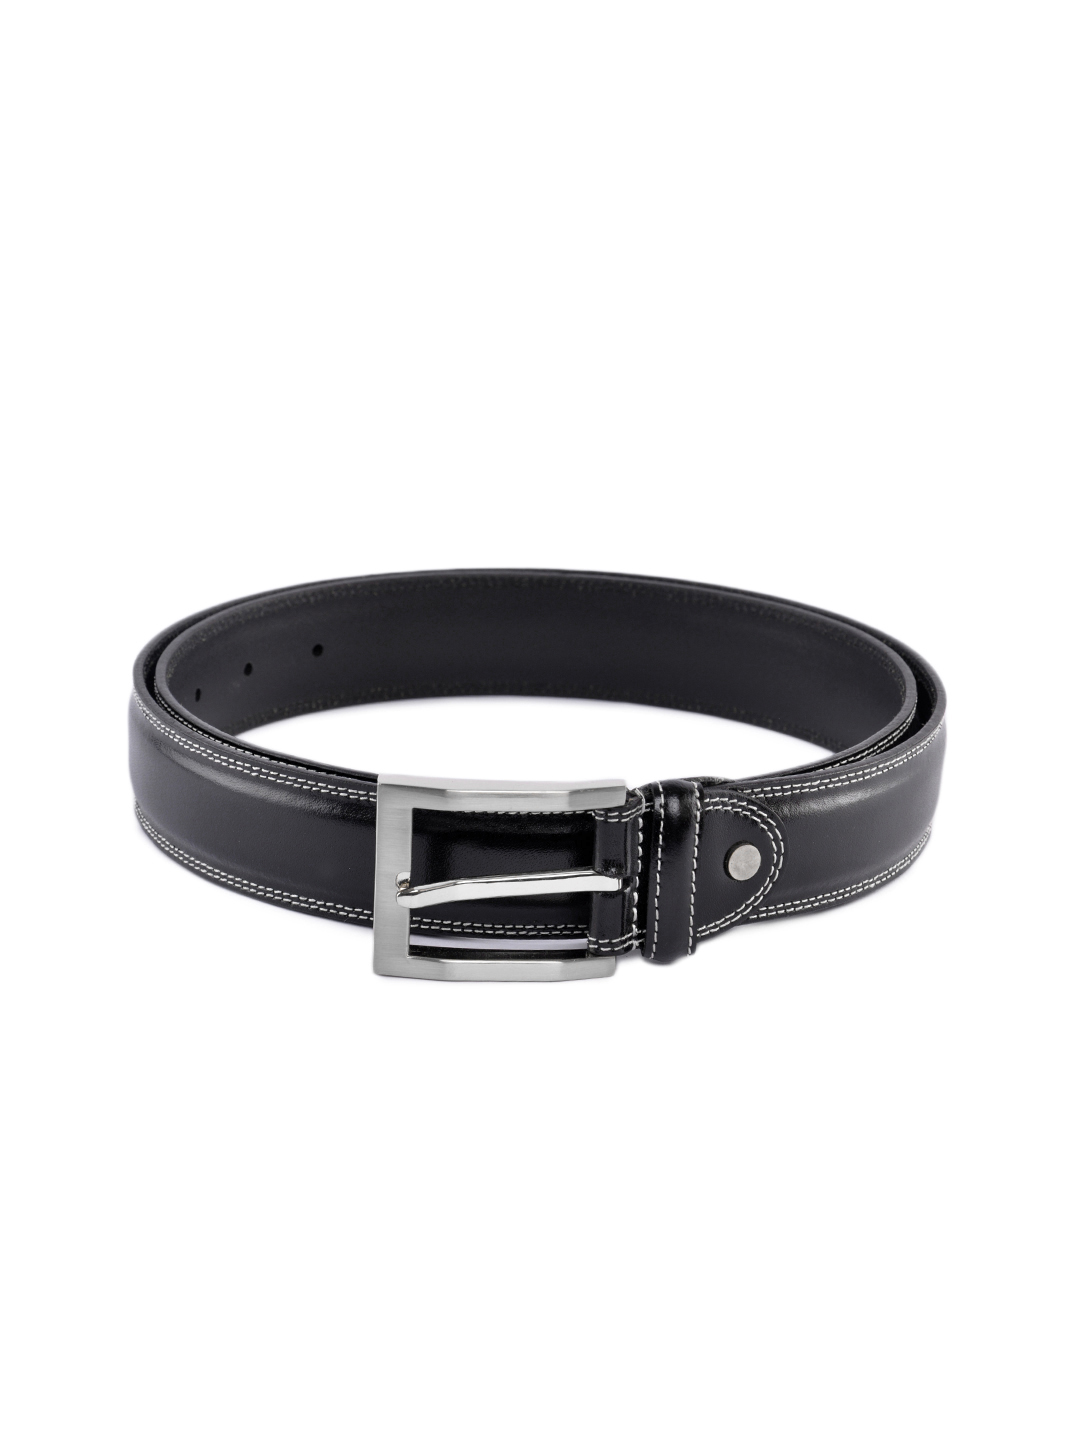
Reid & Taylor Men Casual Black Belt
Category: Accessories / Belts / Belts
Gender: Men
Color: Black
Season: Summer 2012
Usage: Casual